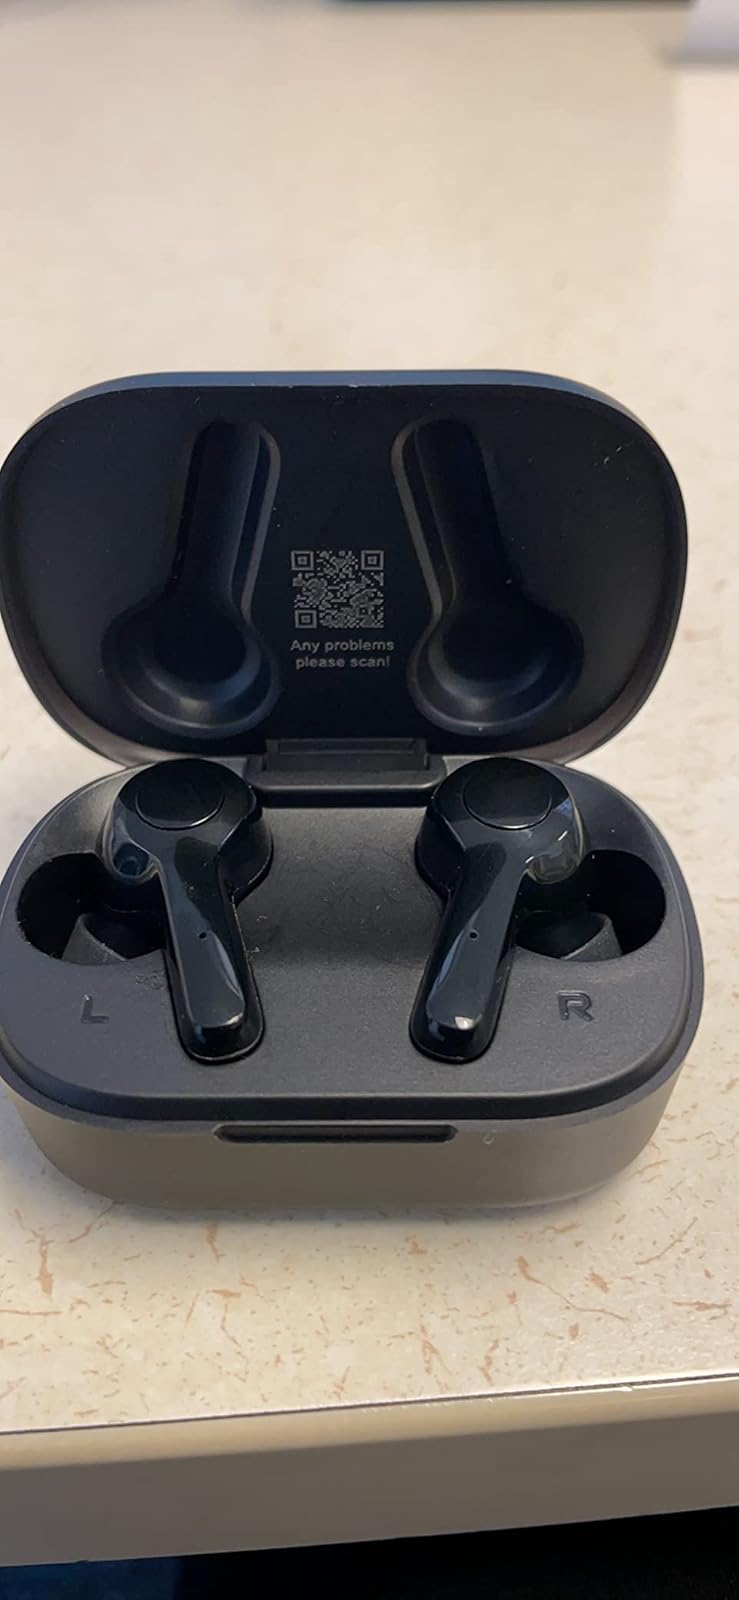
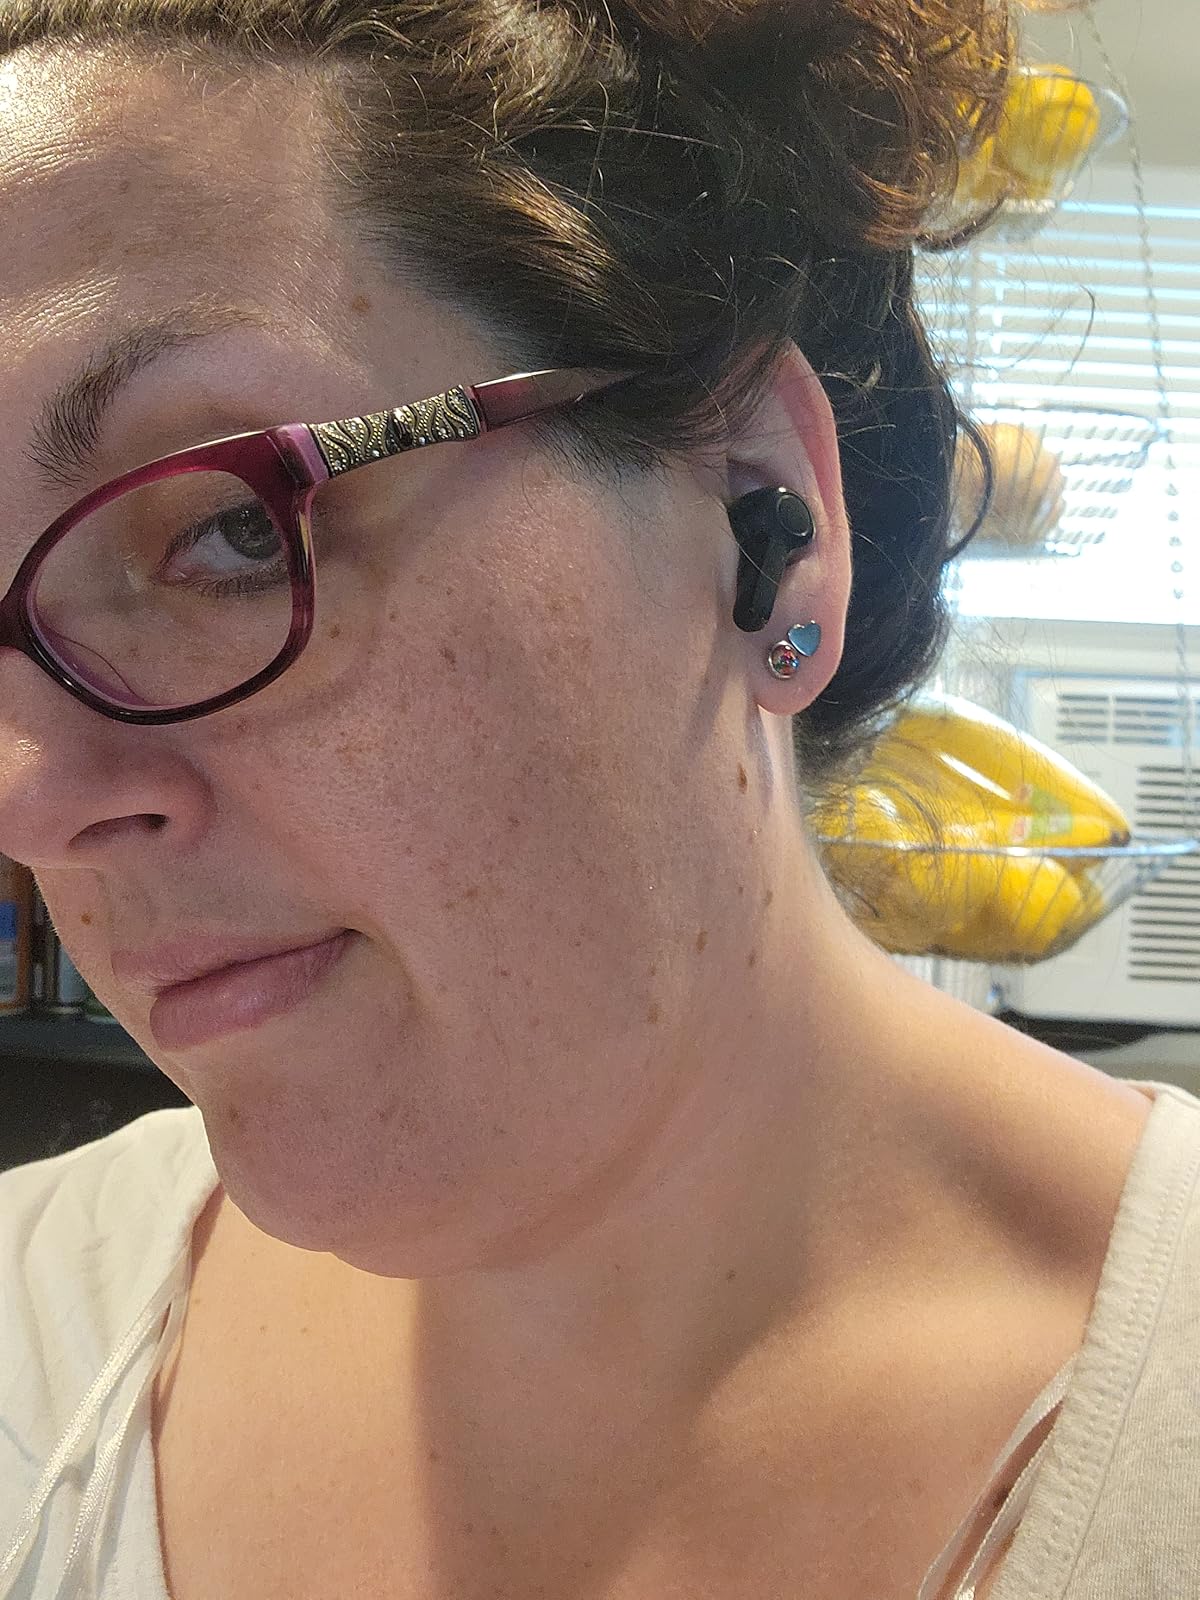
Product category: earbuds
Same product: no